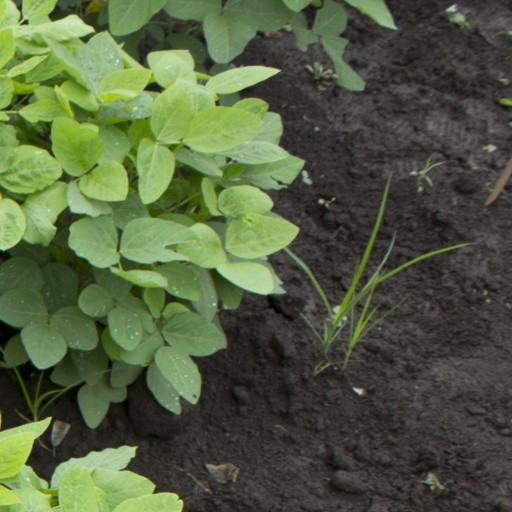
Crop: soybean